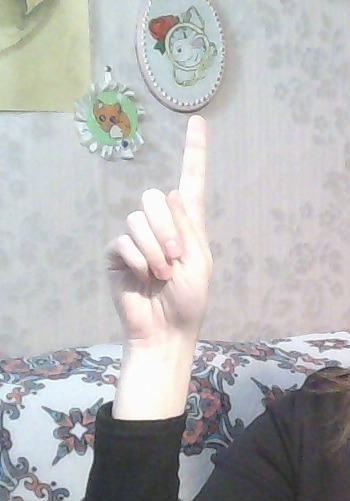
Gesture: one